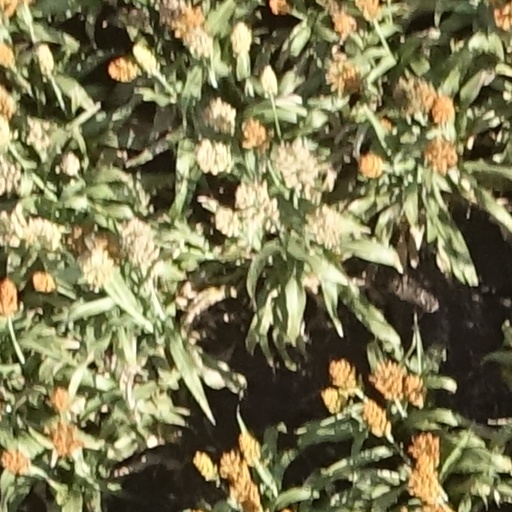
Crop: sorghum